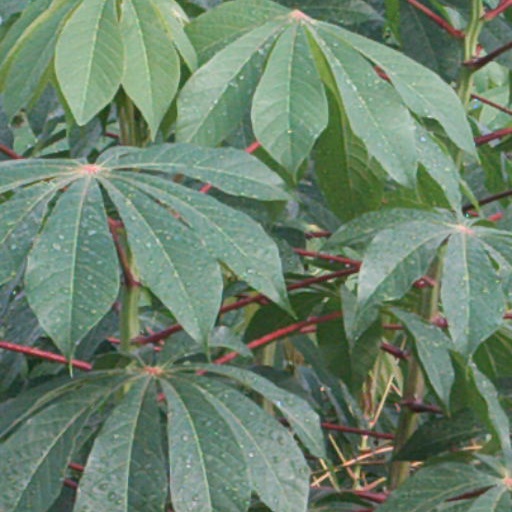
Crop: cassava